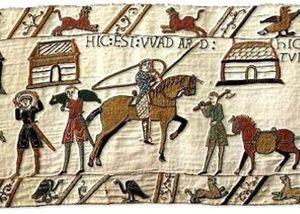
Le chevalier Wadard, sur la Tapisserie de Bayeux Français
Le chevalier Wadard est un personnage connu par sa présence sur la célèbre Tapisserie de Bayeux ; c'est donc un compagnon de Guillaume le Conquérant.